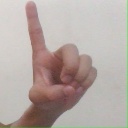
अक्षर: ड